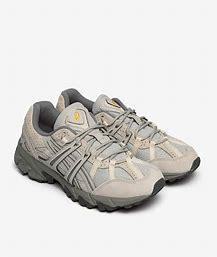
Brand: Asics
Model: Gel Sonoma 15 50